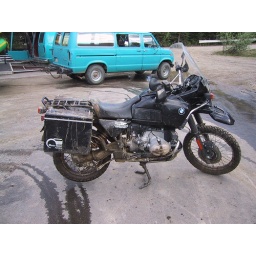
My bike in dire need of a bath